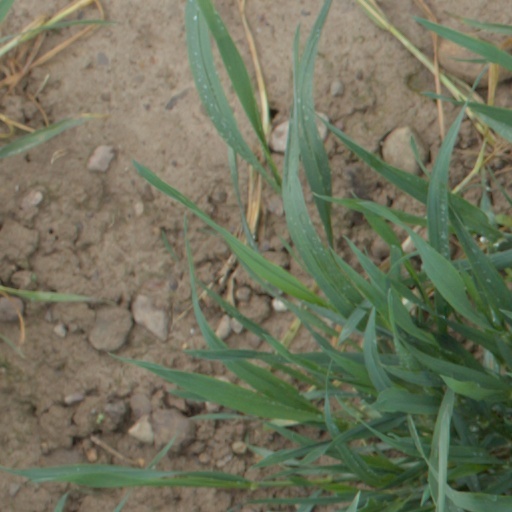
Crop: wheat